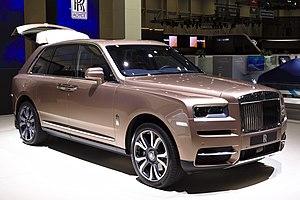
La Cullinan est une automobile du constructeur automobile britannique Rolls-Royce, filiale du groupe allemand BMW. Elle est le premier SUV et le premier modèle à transmission intégrale de la marque.